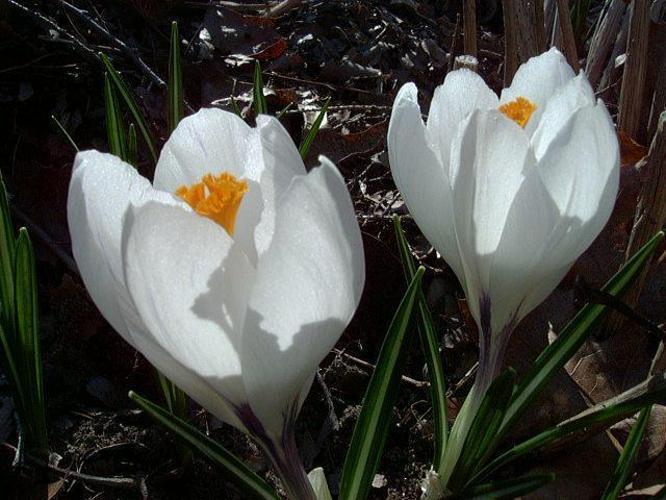
Flower: Crocus